Eli Whitney

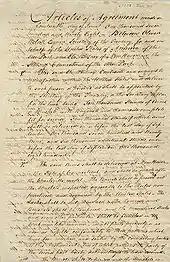
First contract of Eli Whitney as a firearms manufacturer, 1798. Signed by Oliver Wolcott Jr., Secretary of the Treasury.

Eli Whitney has often been incorrectly credited with inventing the idea of interchangeable parts, which he championed for years as a maker of muskets; however, the idea predated Whitney, and Whitney's role in it was one of promotion and popularizing, not invention. Successful implementation of the idea eluded Whitney until near the end of his life, occurring first in others' armories.